Newton Cannon

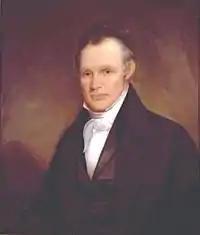
Portrait of Cannon by Washington B. Cooper

Newton Cannon (May 22, 1781 – September 16, 1841) was an American politician who served as the eighth Governor of Tennessee from 1835 to 1839. He also served several terms in the United States House of Representatives, from 1814 to 1817, and from 1819 to 1823. Cannon was a long-time foe of Andrew Jackson, and spent much of his political career opposing Jacksonite policies. Cannon was succeeded as Governor of Tennessee by James K. Polk in 1839, who later became President of the United States.